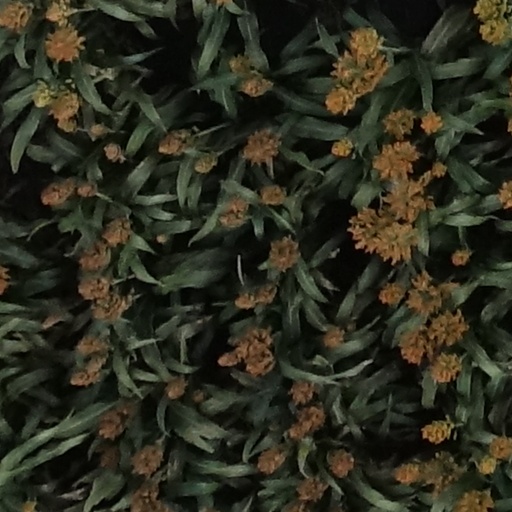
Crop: sorghum